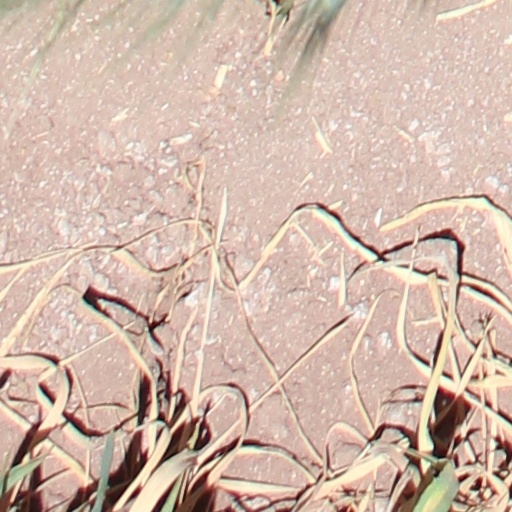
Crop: wheat